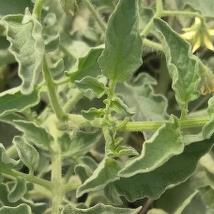
Crop: Tomato
Condition: virosis-d